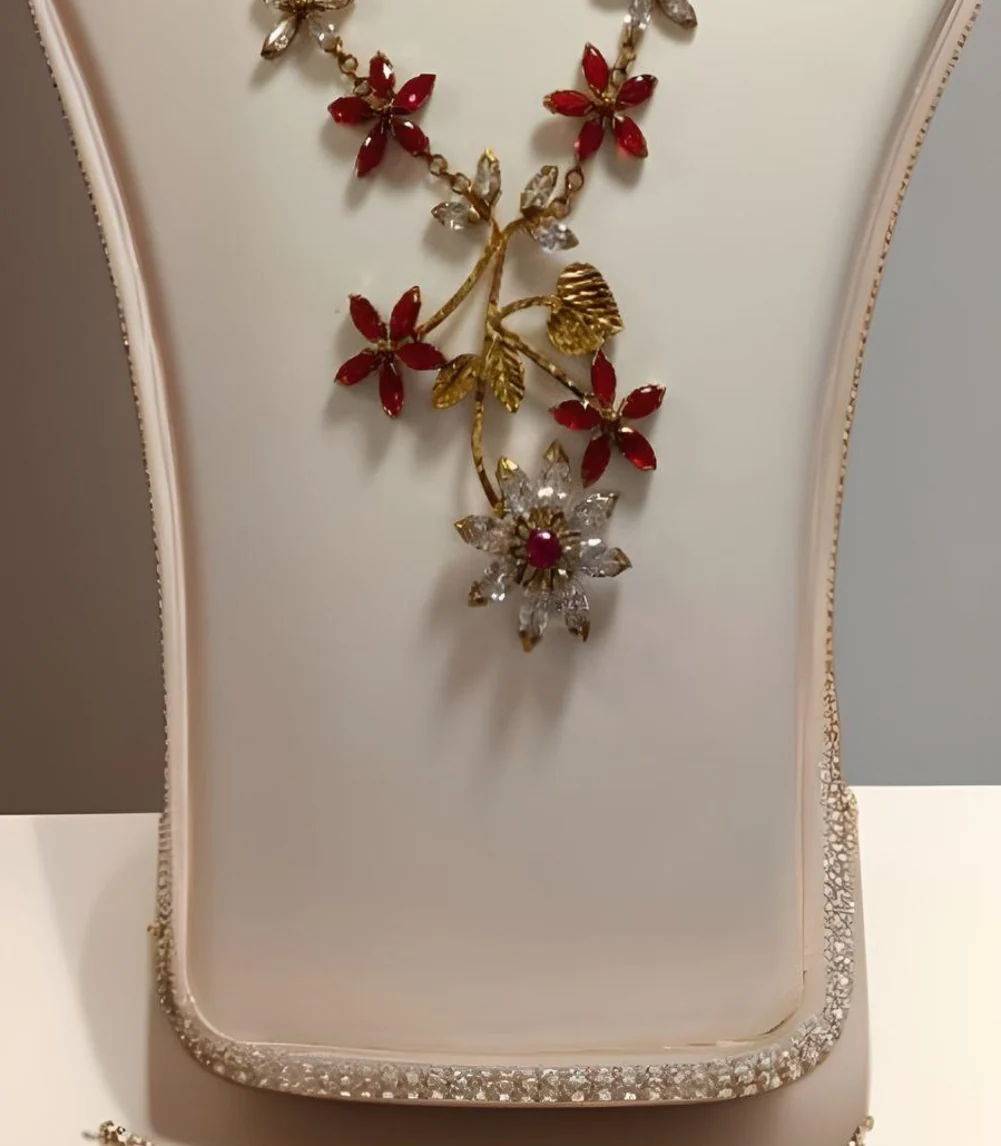
 MAYURI'Z COLLECTION_Assamese Traditional Necklace & Earring Set, Pure Silver-Gold Plated with general stones, with adjustable dori closure
Type: Necklaces
Brand: MAYURI'Z COLLECTION
Price: Rs. 5437
 Introducing the exquisite collection of Assamese Traditional Necklaces, brought to you by MAYURIZ COLLECTION. A stunning blend of traditional elegance and contemporary craftsmanship. Assamese traditional jewellery (Axomia Gohona) looks beautiful on women of all ages. It is one of the most captivating form of jewellery work worldwide. Assamese jewellery is completely handcrafted and only specialized artisans can make them. The main frame is silver, and finally it is covered with very thin gold foils or leaf-gold (Paat-Xun). Variety of stones are embedded and this particular kind of jewellery is very affordable and requires low maintenance. Handcrafted by local artisans from Assam, India, this piece of jewellery is made using pure silver and delicately plated with 24-carat gold leaf. This necklace showcases the rich cultural heritage of Assam. Its design features intricate filigree work, capturing the essence of Assamese artistry. Perfect for special occasions or as a statement piece, this necklace exudes grace and sophistication. With its authentic craftsmanship and timeless beauty, it is sure to mesmerize and enhance any ensemble. Embrace the allure of North-East India with this remarkable piece, now available for purchase on JioMart.Disclaimer:Our handicraft jewellery is handmade and unique, which may result in slight variations in color, texture, and size. While we strive to accurately represent each item through photographs and descriptions, please note that actual product appearance may differ slightly. Colour difference can also be due to use of artificial lighting for photography, or based on your display device screen settings. We appreciate your cooperation and encourage you to embrace the charm of these one-of-a-kind creations.
Features: 100% Handmade Jewellery,24-Carat Gold Plated in Pure Silver with general stones.,Assamese Traditional Jewellery,Product Content: Set of Women's Necklace & Ear Rings,Material: Silver with Gold Plating,Occasion: Wedding/Party/Festival,Closure Type: Adjustable dori closure,State of Manufacturing: Assam
Included: Necklace & Earrings Set